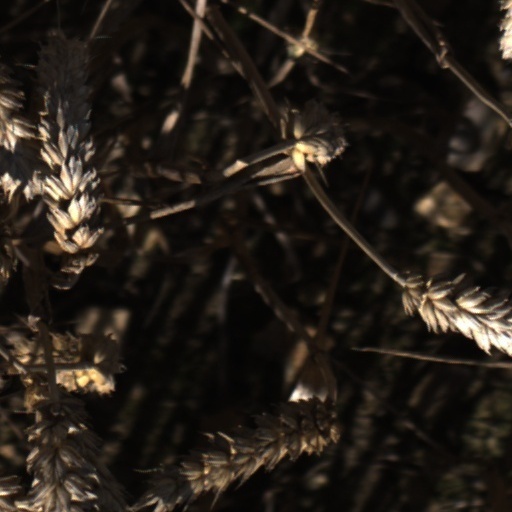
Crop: wheat